Istana Melawati

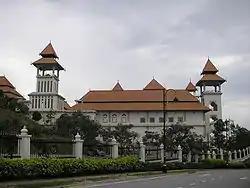
Side view of the palace

Istana Melawati (English: Guard's Tower Palace) is the second national palace of Malaysia's Yang di-Pertuan Agong in Putrajaya after the Istana Negara in Kuala Lumpur. It serves as a royal retreat for the Yang di-Pertuan Agong.